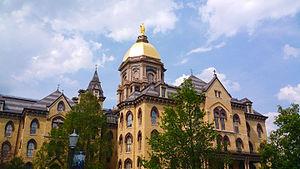
South Bend est une ville et le siège du comté de Saint Joseph, dans l'État de l'Indiana, aux États-Unis. Lors du recensement de 2010, elle comptait 101 168 habitants. Située dans la région du Midwest, South Bend se trouve à 145 km à l'est de Chicago.